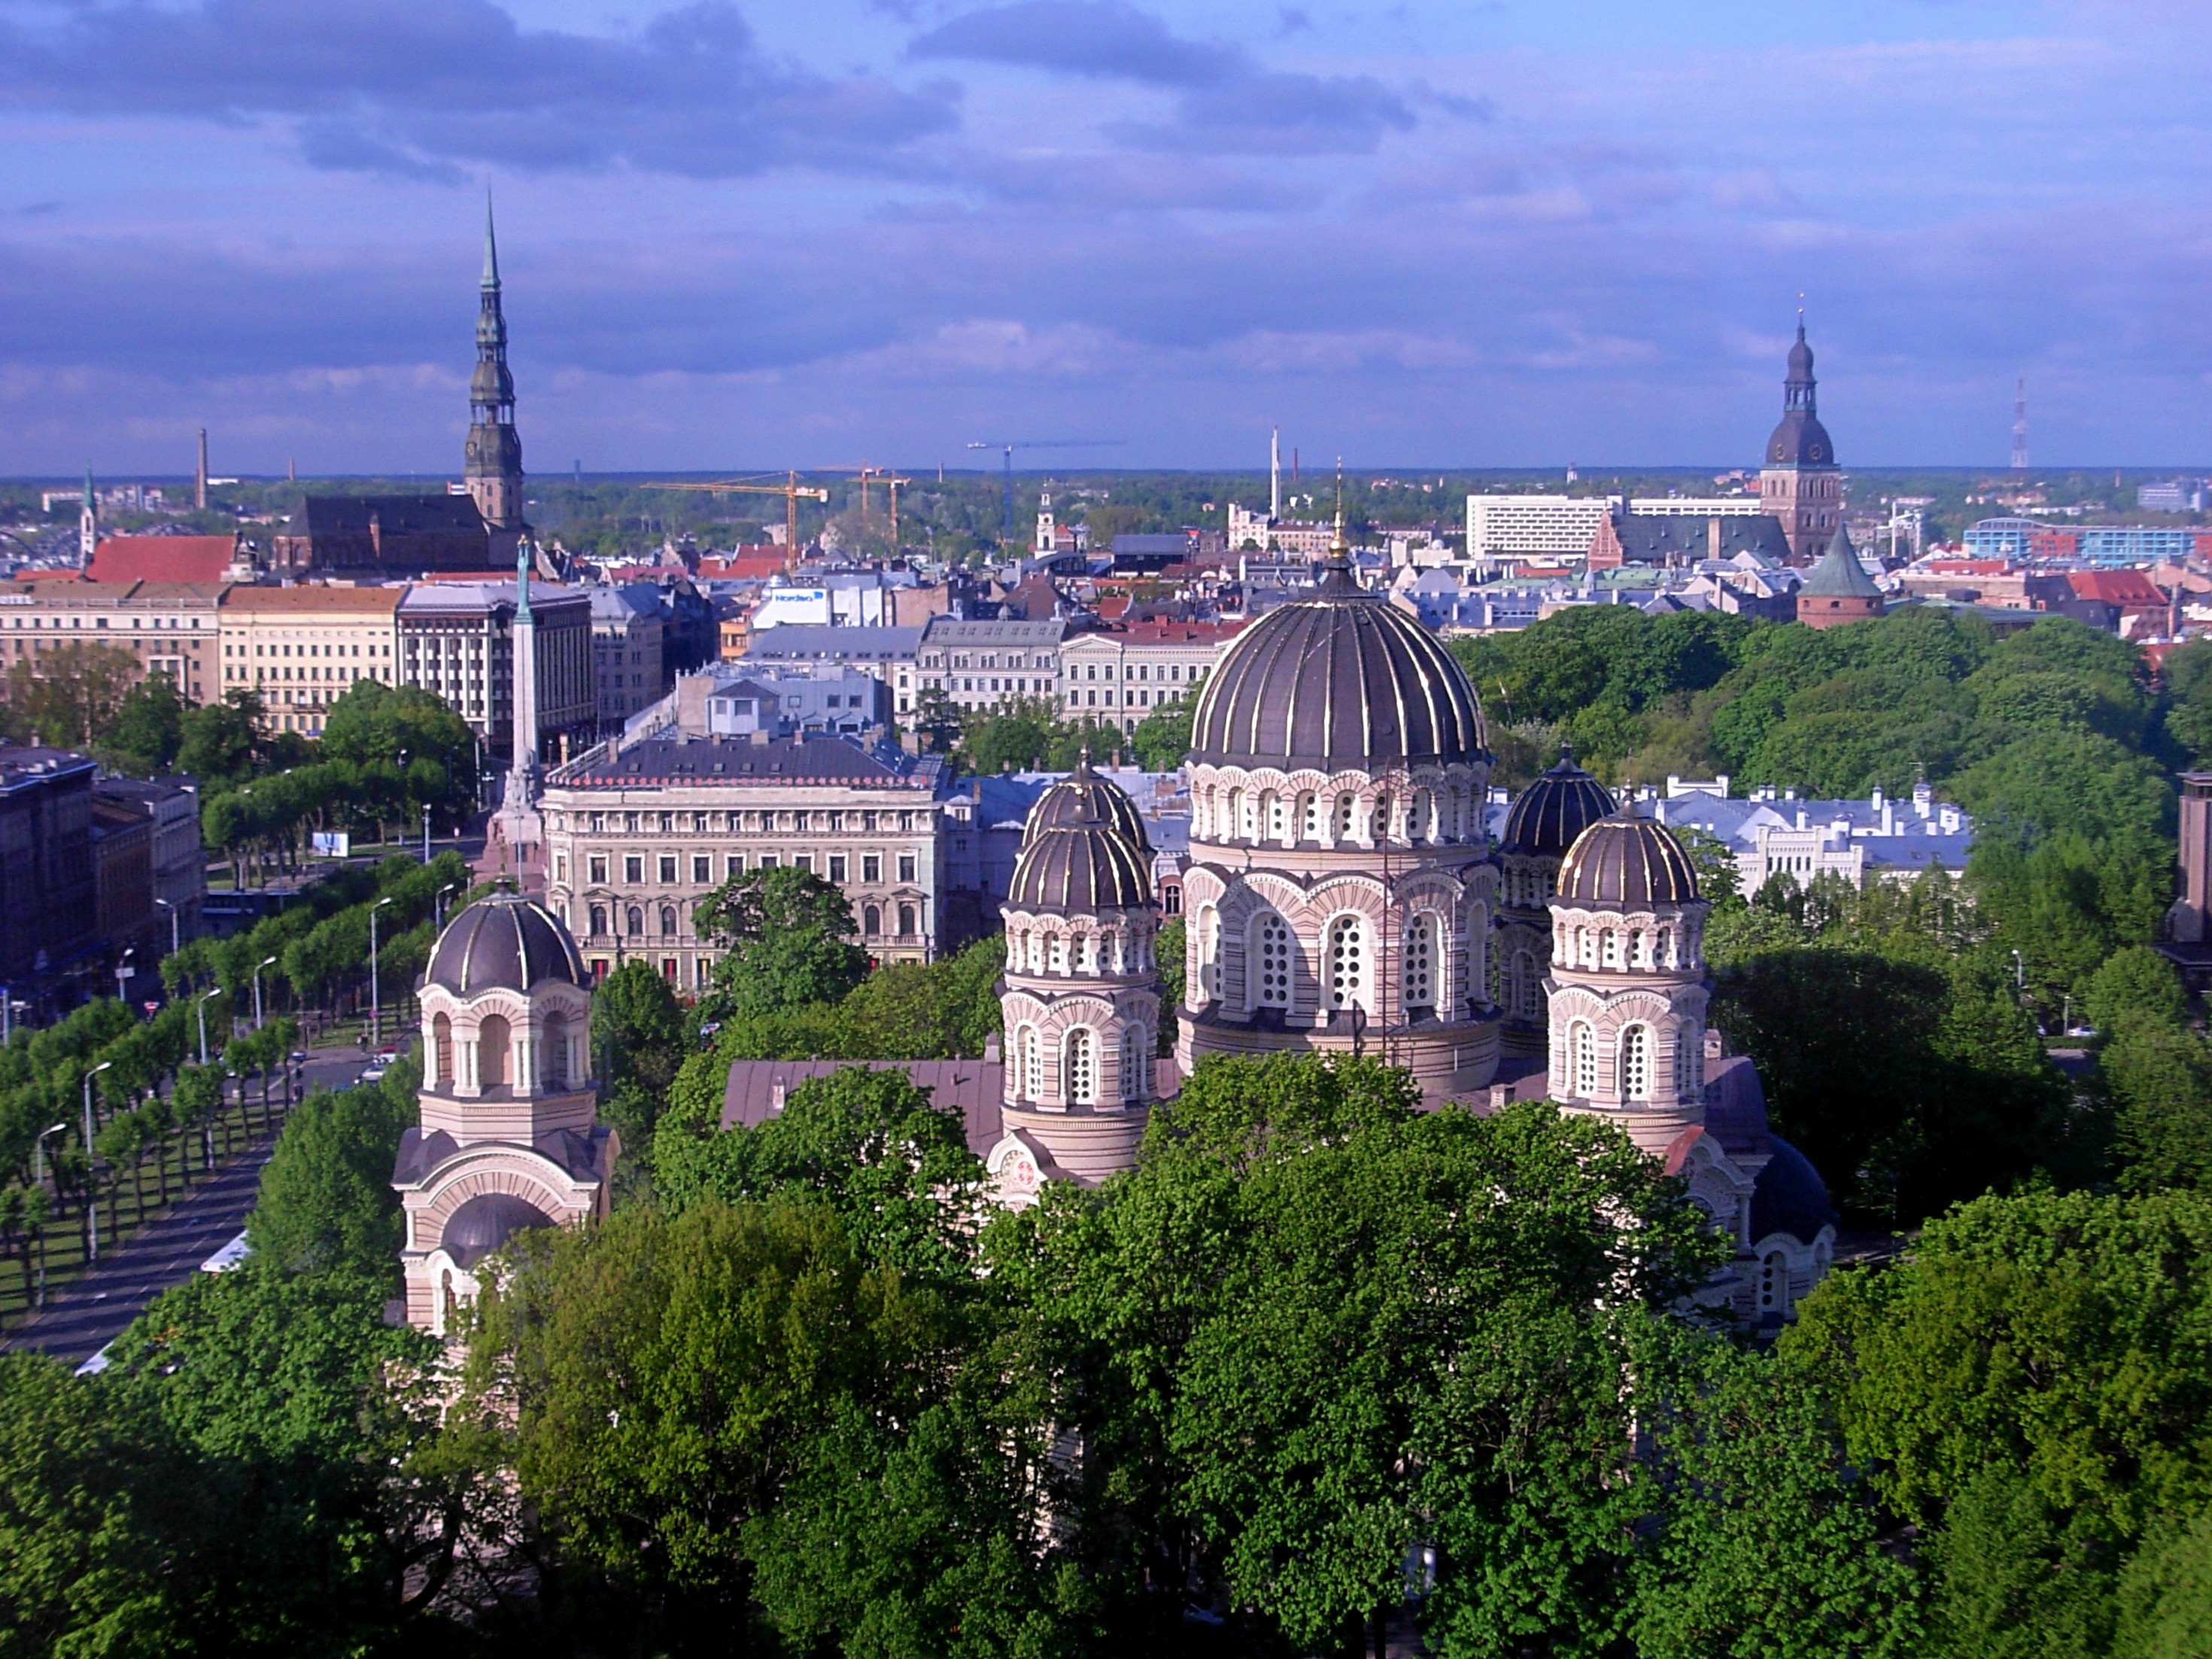
architecture, sky, building, chateau, city, urban, cityscape, summer, spring, castle, landmark, cathedral, tourism, place of worship, trees, outside, clouds, buildings, towers, monastery, estate, riga, latvia